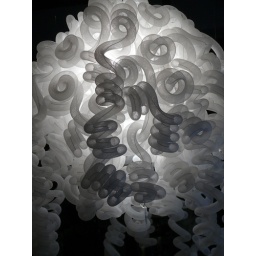
A photo of an artistic lamp hanging in a shop window on Granville Island.